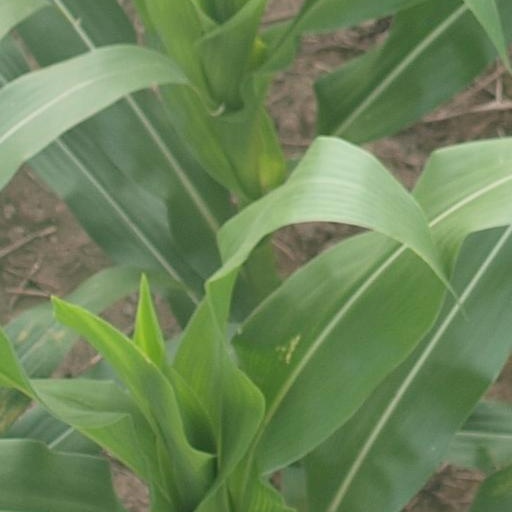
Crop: maize; corn